90th United States Congress

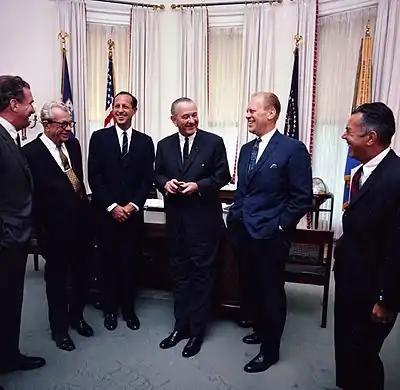
President Johnson with NFL owners and Republican Congressional leaders, June 7, 1967.L-R: Edward Bennett Williams (President of the Washington Redskins), Senator Everett Dirksen, NFL Commissioner Pete Rozelle, President Lyndon B. Johnson, Rep. Gerald Ford, unidentified (probably Rep. John W. Byrnes)

The count below identifies party affiliations at the beginning of the first session of this Congress, and includes members from vacancies and newly admitted states, when they were first seated. Changes resulting from subsequent replacements are shown below in the "Changes in membership" section.